Duane Brown

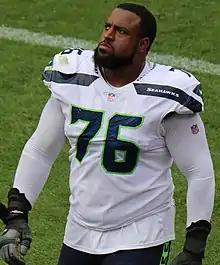
Brown with the Seattle Seahawks in 2018

Duane Anthony Brown (born August 30, 1985) is an American professional football offensive tackle. He played college football for the Virginia Tech Hokies and was selected by the Houston Texans in the first round of the 2008 NFL draft. Brown has also played for the Seattle Seahawks and New York Jets.